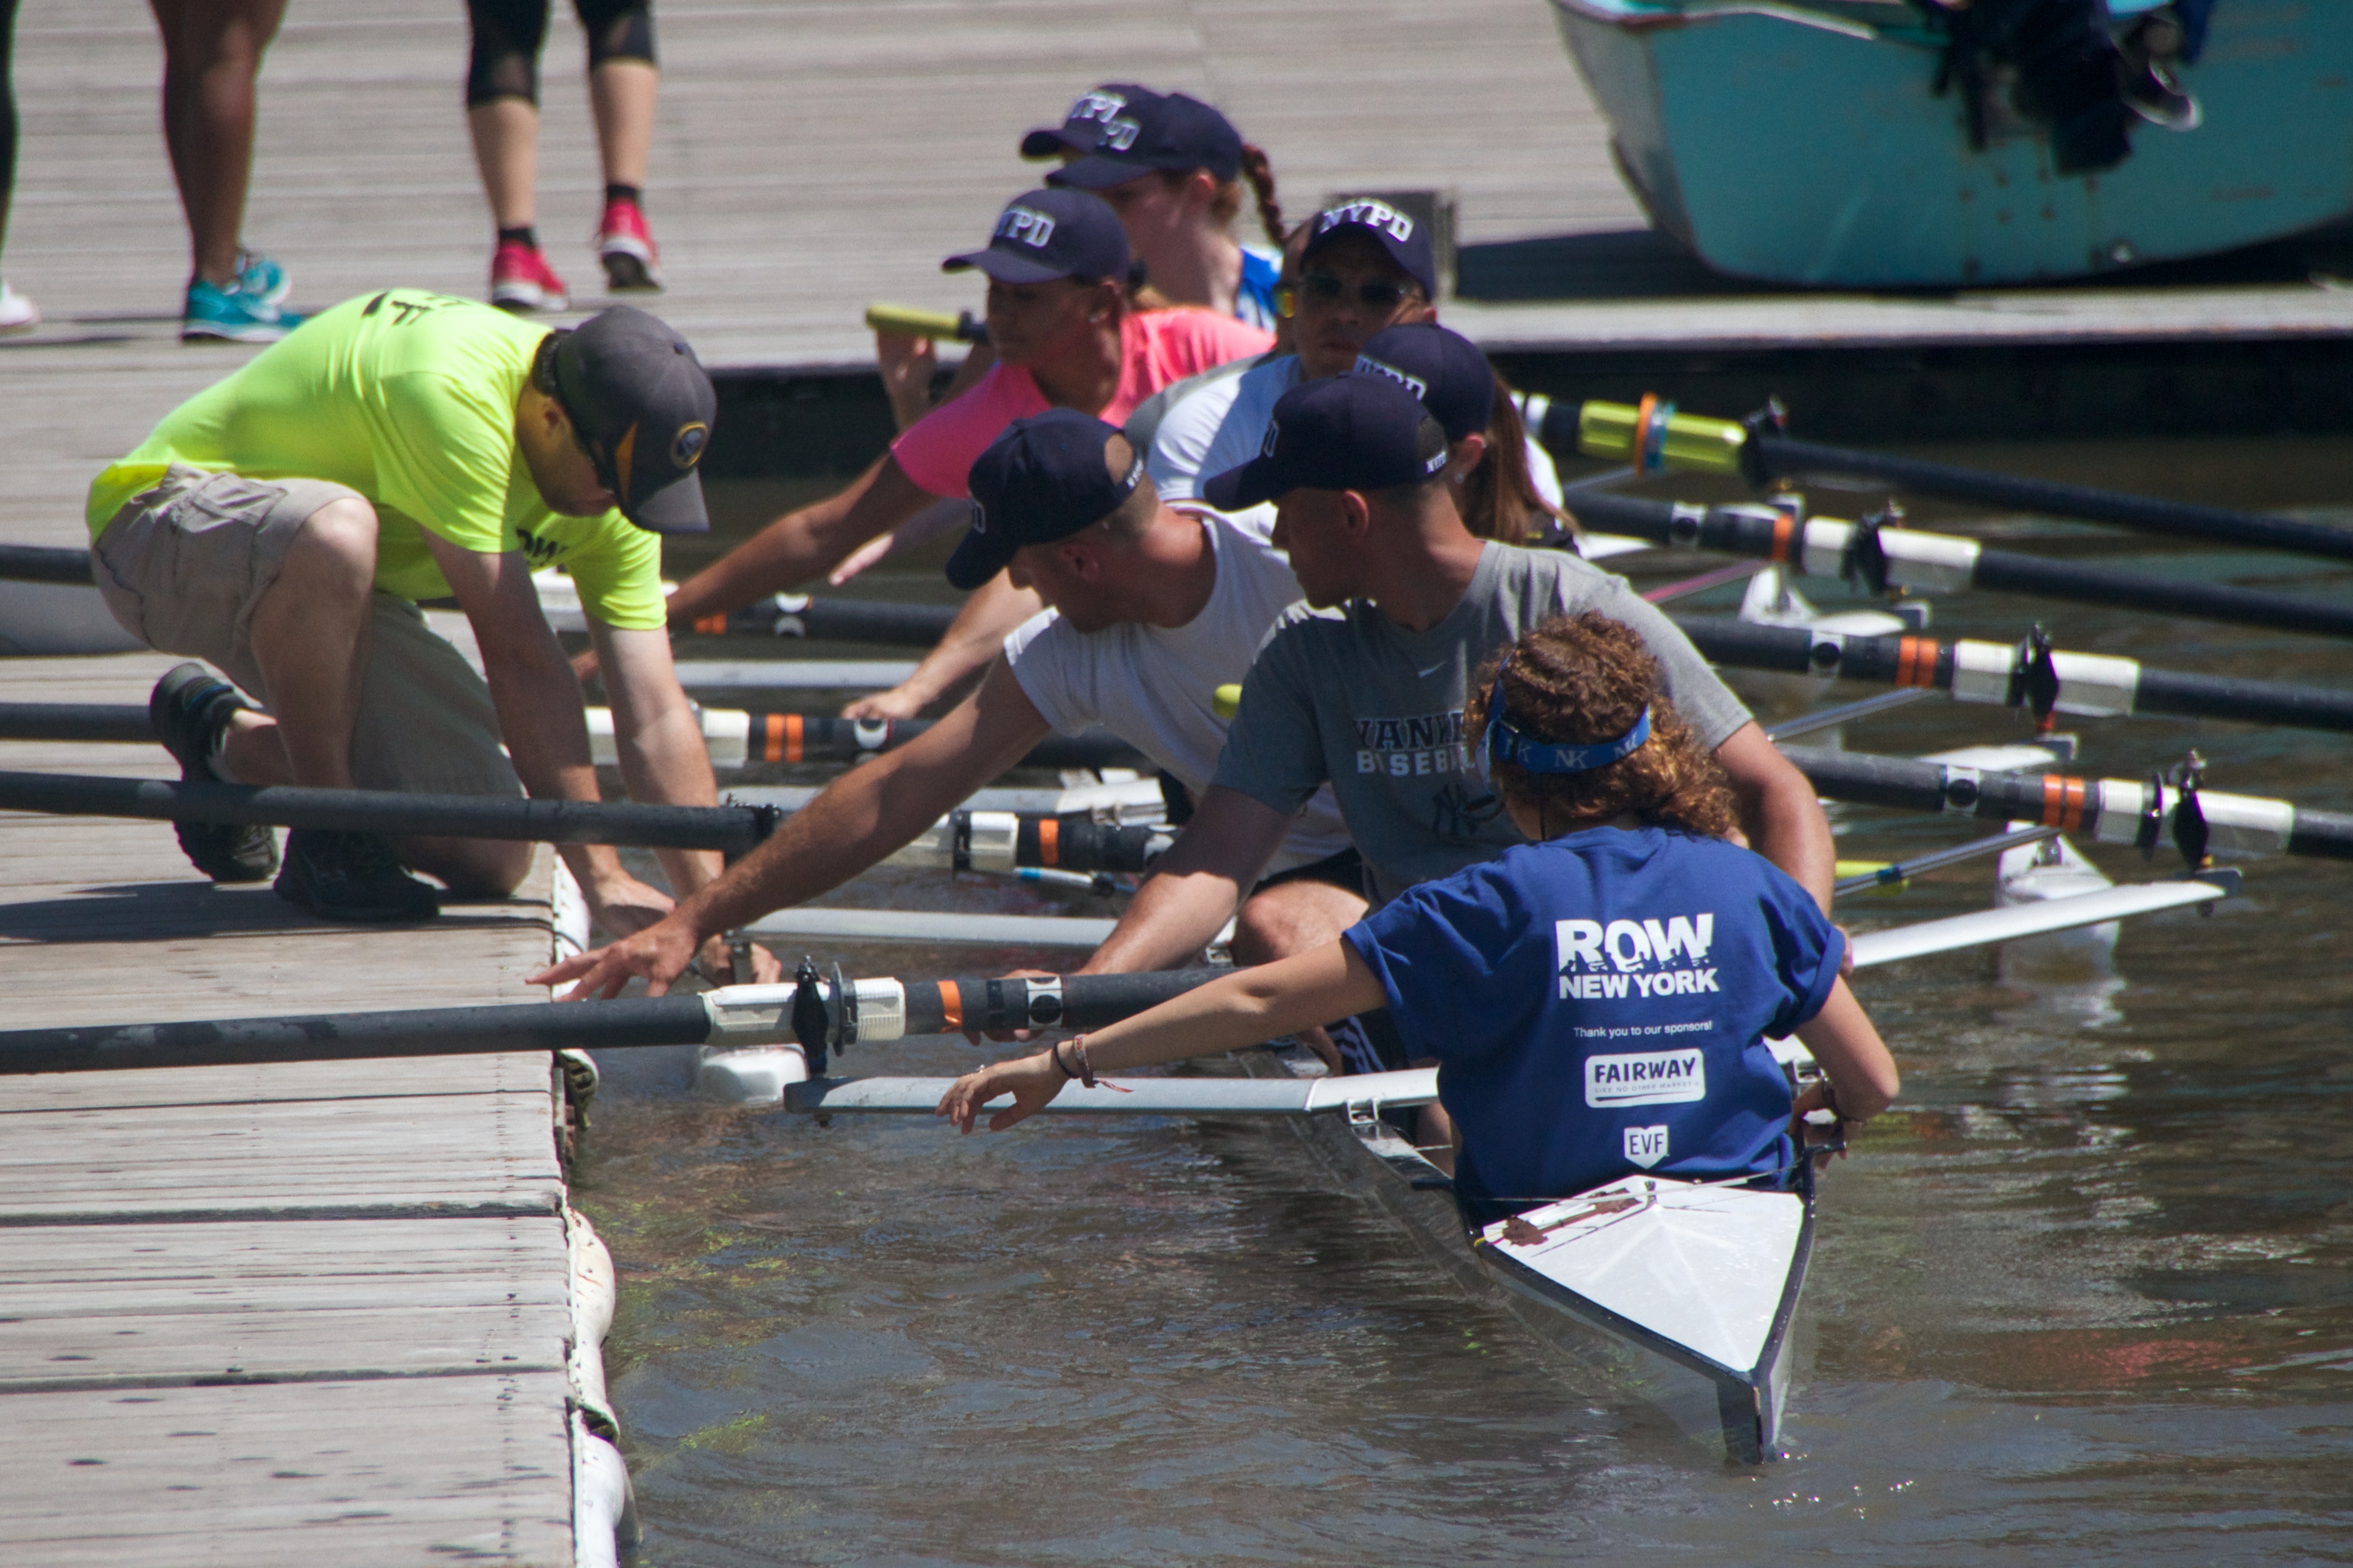
recreation, race, sports, boating, rowing, rownewyork, water sport, outdoor recreation, watercraft rowing, endurance sports, coxswain, canoe sprint